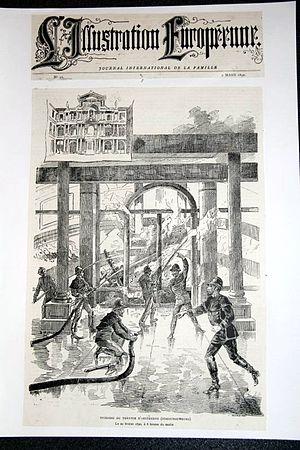
L'Illustration européenne est un hebdomadaire belge francophone actif de 1870 à 1914. Son sous-titre était « Journal international de la famille ».